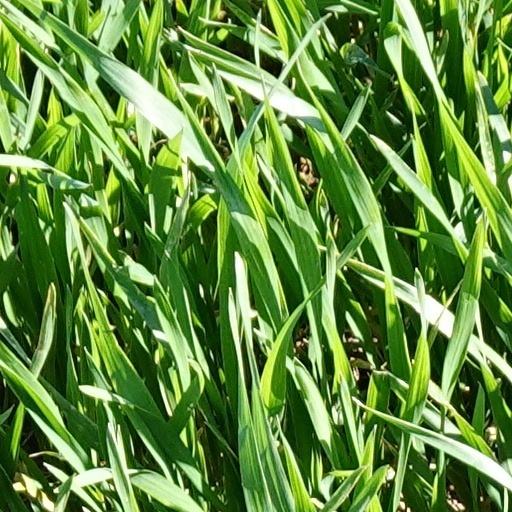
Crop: wheat